VMTB-151

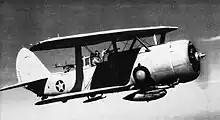
VMO-151 retired the last active Curtiss SBC-4 Helldivers in June 1943.

On 10 June 1943, the squadron moved to Uvea Island in the Wallis Group. The squadron remained there until 29 February 1944 when it arrived at Engebi. From 9–12 March, the squadron covered Marine landings on Wotho Atoll, Ujae Atoll and Lae Atoll. During this time, it also made bombing runs against bypassed Japanese bases in the Marshall Islands until 31 May 1945. On 9 June 1945, the squadron returned to the United States.